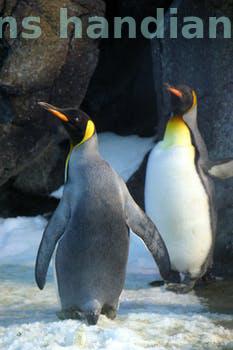
Label: Watermark